Zentradi

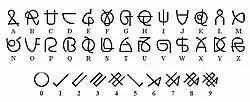
The "Zentradi" alphabet.

In the original "Macross" TV series the Zentradi possessed a fictional alien alphabet which was developed by Kazutaka Miyatake of the Studio Nue staff but their dialogue was automatically translated into Japanese language. However, in the "" animated film, the Zentradi were actually shown speaking a fictional extraterrestrial language (that also was developed for the movie by the Studio Nue production staff) as subtitles were provided for the audience.